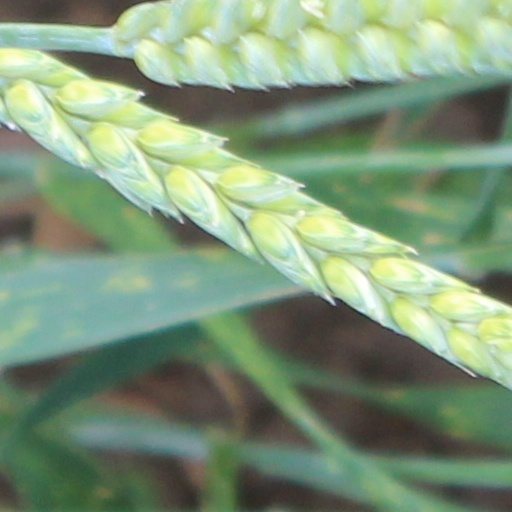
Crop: wheat